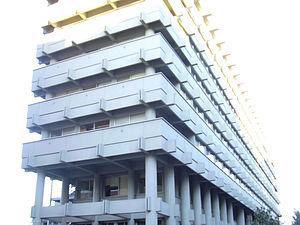
L'Université nationale d'enseignement à distance est une université publique espagnole de niveau étatique. Elle a commencé ses activités académiques en 1973, créée au moyen du décret 2310/1972, du 18 août 1972, publié dans le Boletín Oficial del Estado le 1ᵉʳ septembre de cette même année. Sa fondation est complétée par le décret 3114/1974, du 25 octobre, qui a établi le schéma de fonctionnement de l'UNED jusqu'à l'approbation de ses statuts.